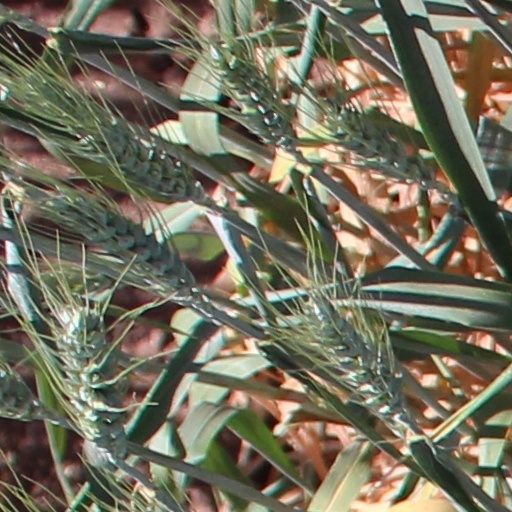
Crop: wheat